History of the Portland Trail Blazers

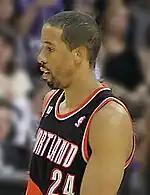
After signing with Portland in 2009, Andre Miller played his final season with the Trail Blazers during the 2010–11 season.

In 2010–11 season, Jeff Pendergraph and rookie guard Elliot Williams both suffered knee injuries that sidelined them for the season; Portland later waived Pendergraph. In November, they announced that Oden would have microfracture surgery on his left knee, ending his 2010–2011 season. This injury marked Oden's third NBA season cut short due to a knee injury. Three-time All-Star Brandon Roy underwent double-arthroscopic surgery on January 17, 2011, to repair both knees after dealing with constant struggles, leaving his future up in the air. Just days after, Marcus Camby also underwent arthroscopic knee surgery to repair his left knee.